Henry Jackson (Minnesota pioneer)

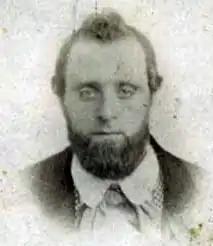
Henry Jackson in 1855

Henry Jackson (February 1, 1811 – July 31, 1857) was an American pioneer, businessman, and politician from Minnesota.